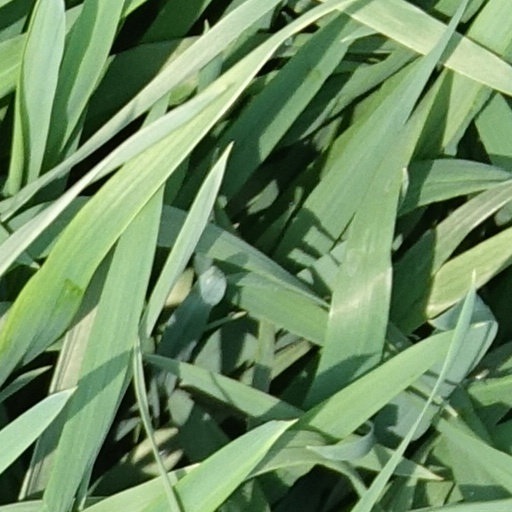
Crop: wheat